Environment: real
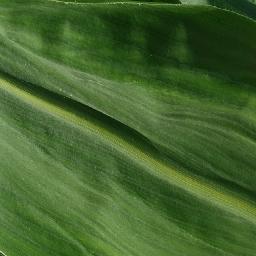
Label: healthy